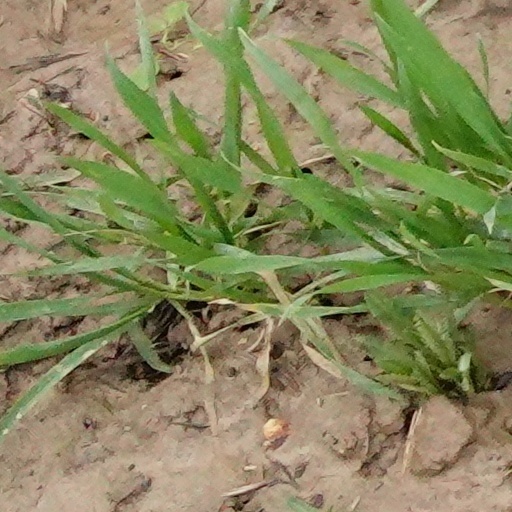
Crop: wheat